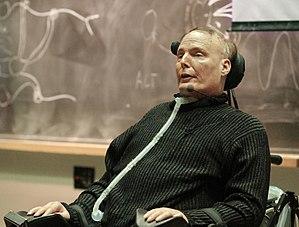
Christopher D'Olier Reeve, dit Christopher Reeve, est un acteur, réalisateur, producteur et scénariste américain, né le 25 septembre 1952 à New York et mort le 10 octobre 2004 à Mount Kisco. Il est connu pour ses rôles de Superman entre 1978 et 1987 et du milliardaire Lewis dans Les Vestiges du jour.
La tétraplégie est une paralysie des quatre membres causée généralement par une lésion de la moelle épinière. Elle est presque toujours accompagnée de troubles vésico-sphinctériens.